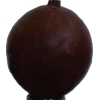
Label: gooseberry